Aleksandr Vasilevsky

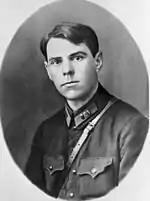
Regimental Commander Aleksandr Vasilevsky in 1928

After the Treaty of Riga, Vasilevsky fought against remaining White forces and peasant uprisings in Belarus and in the Smolensk Oblast until August 1921. By 1930, he had served as the regimental commander of the 142nd, 143rd, and 144th rifle regiments, where he showed great skill in organizing and training his troops. In 1928, he graduated from the "Vystrel" regimental commander's course. During these years, Vasilevsky established friendships with higher commanders and Party members, including Kliment Voroshilov, Vladimir Triandafillov and Boris Shaposhnikov. Shaposhnikov, in particular, would become Vasilevsky's protector until the former's death in 1945. Vasilevsky's connections and good performance earned him an appointment to the Directorate of Military Training in 1931.